Cuban National Series

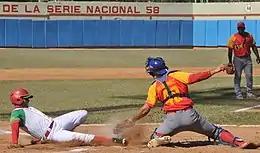
A 2020 game between Leñadores de Las Tunas and Cocodrilos de Matanzas

The Cuban National Series was instituted in replacement of the Cuban League, which had operated since 1878, as in March 1961 the Cuban government abolished professional baseball. The Cuban League typically consisted of four teams; the Cuban National Series has played with more than four teams since its 1965–66 season, peaking at 18 teams from the late 1970s into the early 1990s.